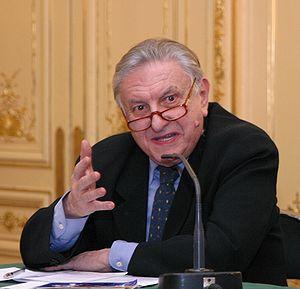
Pierre Miquel est un historien et romancier français.